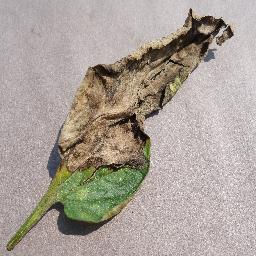
Label: Tomato___Late_blight